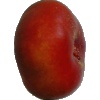
Label: Nectarine Flat 1